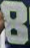
Number: 8